Hollow Horn Bear

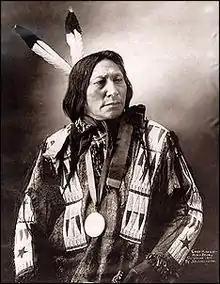
Chief Hollow Horn Bear in a tribal leather shirt, 1900

The Frankfurt-based Museum der Weltkulturen (Museum of World Cultures) repatriated a leather shirt belonging to Chief Hollow Horn Bear to his great-grandson Chief Duane Hollow Horn Bear, his family, and the Teton Lakota people in a ceremony on June 12, 2021 in Rosebud, South Dakota. The shirt had been part of the museum's collection since 1908, when it was legally acquired as part of an exchange of items with the American Museum of Natural History in New York. That museum had received it two years earlier as a donation by Graham Phelps Stokes. Chief Duane Hollow Horn Bear had a 1900 photograph of his great-grandfather wearing the shirt, which was taken by John Alvin Anderson. He used this documentation as part of his repatriation request in 2019.